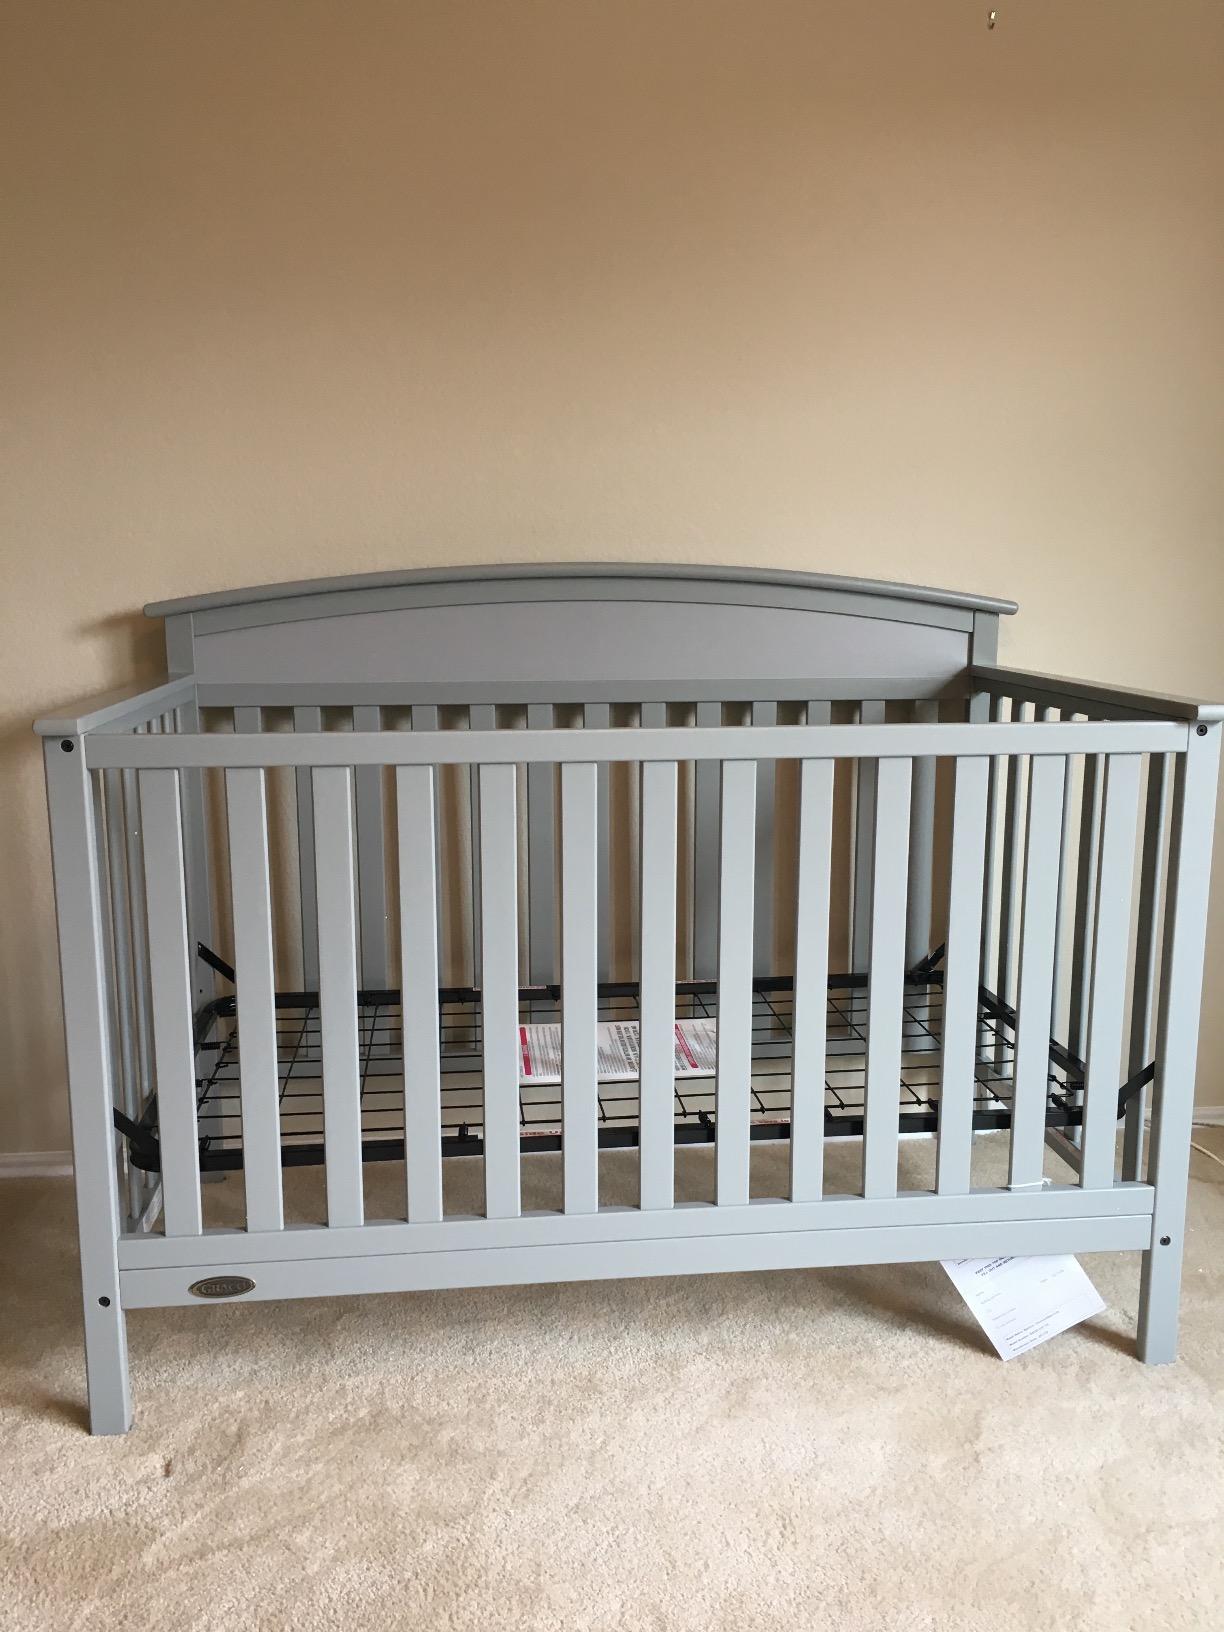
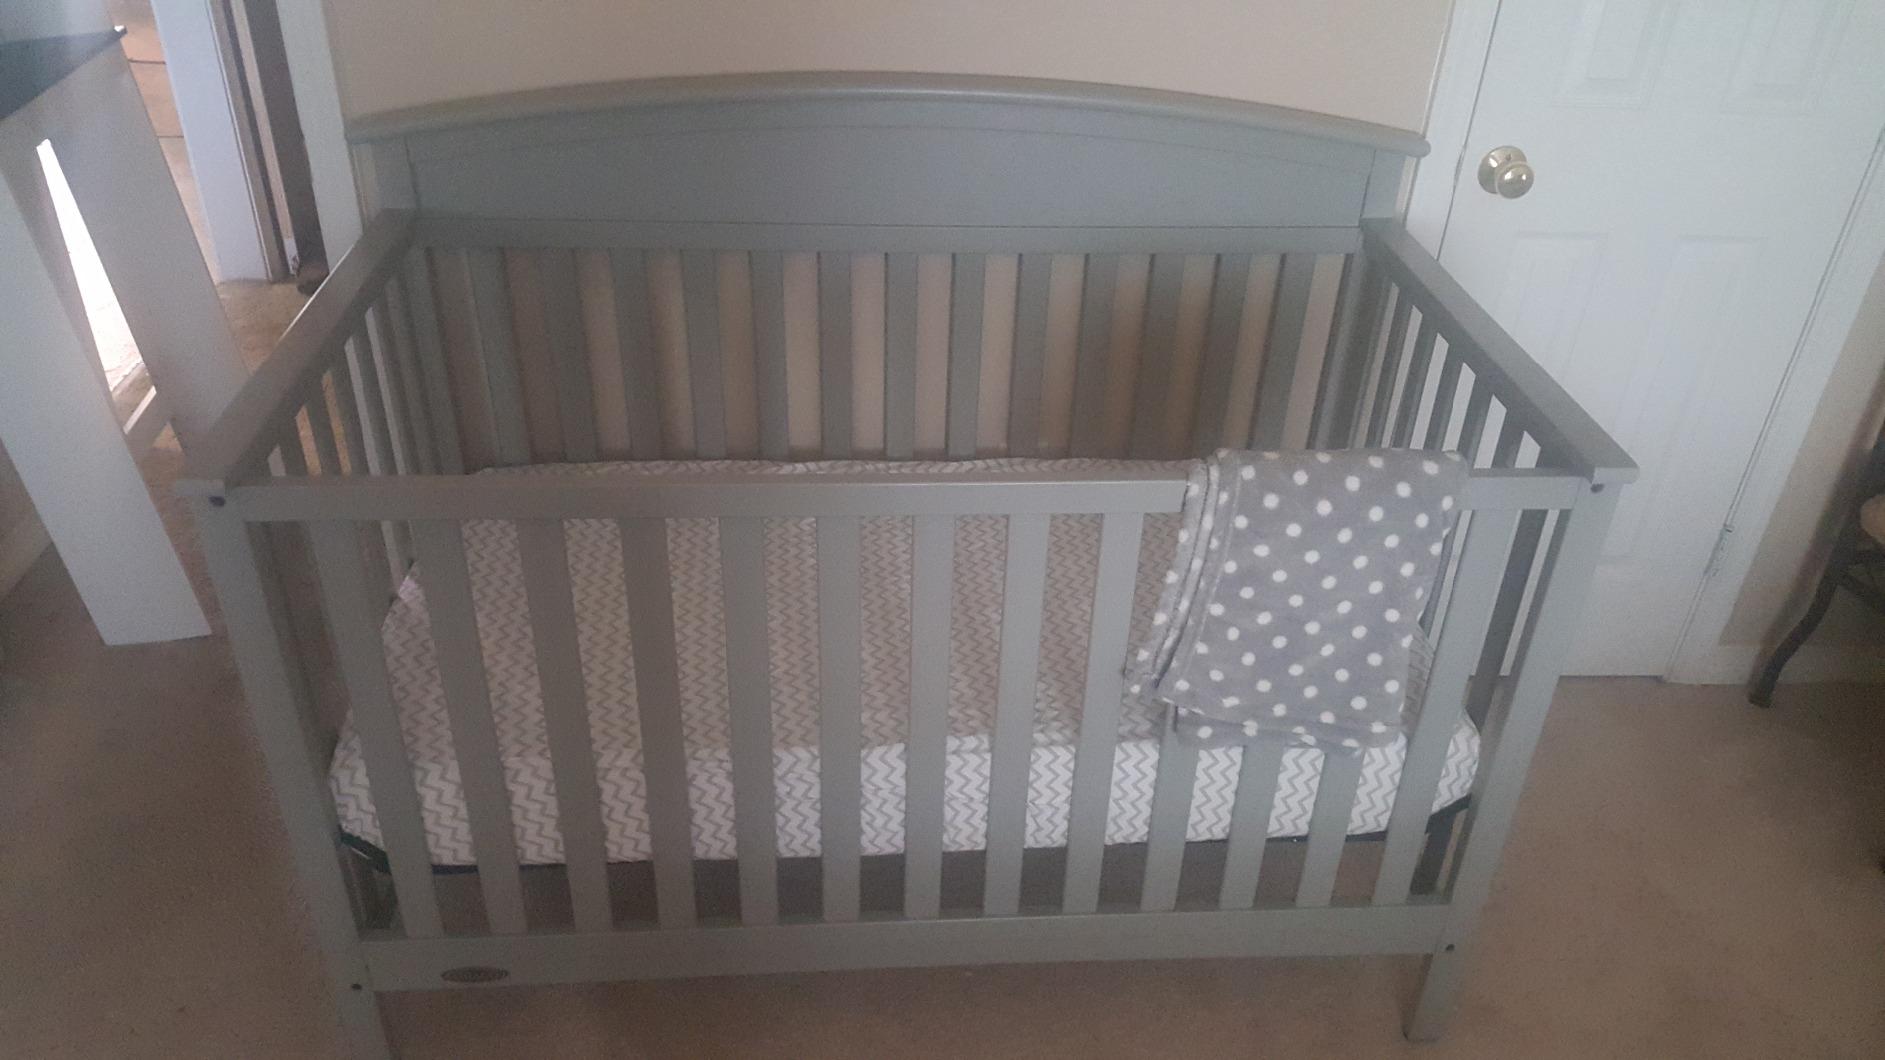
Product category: products_crib
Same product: yes